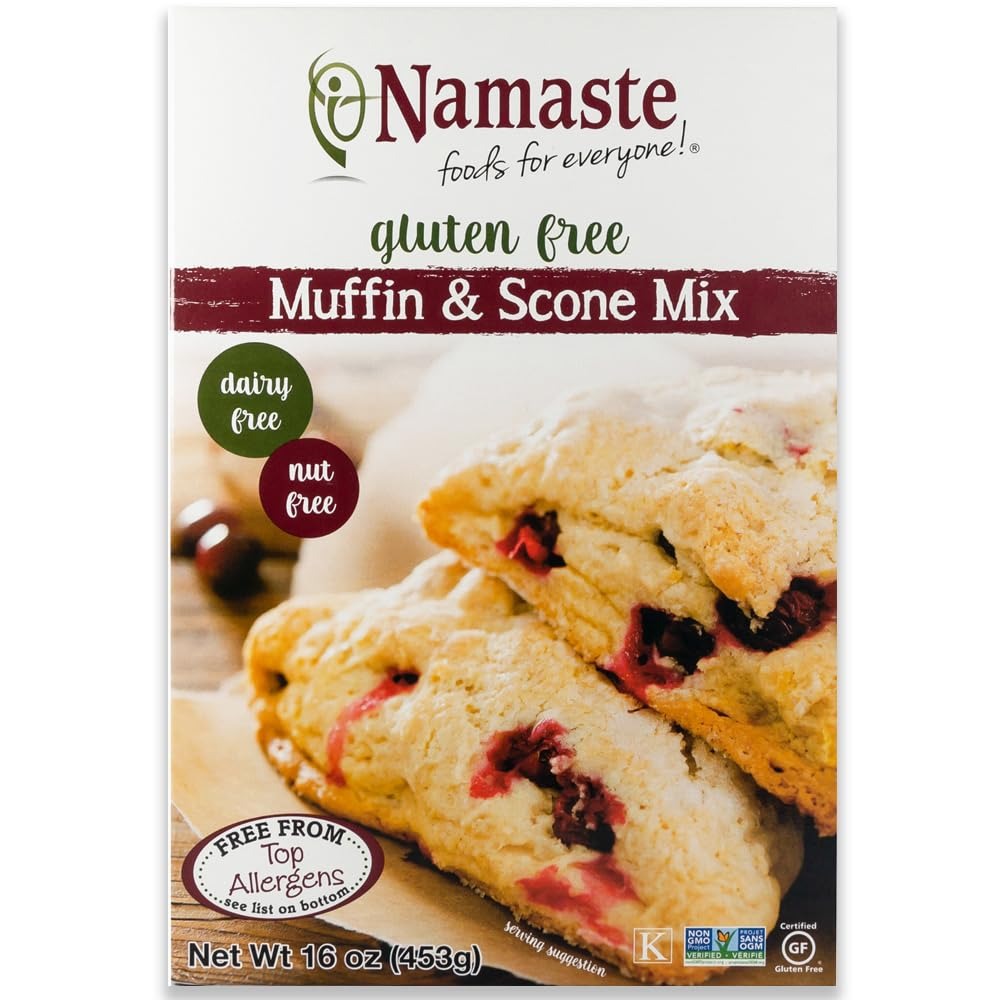
Item Name: Namaste Foods Muffin & Scone Mix, No Artificial Colors, Flavors or Preservatives, Vegan Friendly, Kosher, Gluten Free & Non-GMO, 16 Ounce (Pack of 6)
Bullet Point: Namaste Foods Muffin & Scone Mix, No Artificial Colors, Flavors or Preservatives, Vegan Friendly, Kosher, Gluten Free & Non-GMO, 16 Ounce (Pack of 6)
Value: 96.0
Unit: Ounce

Price: 34.68